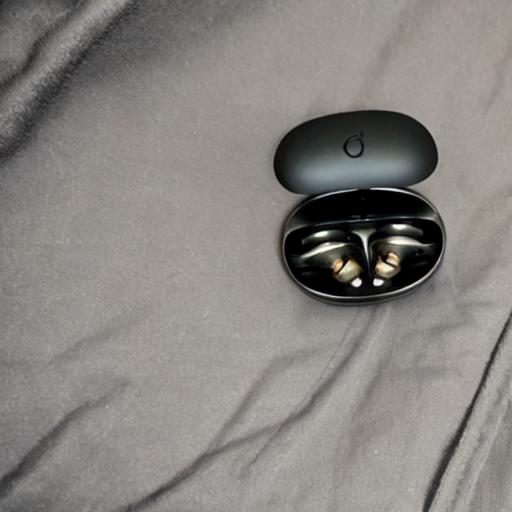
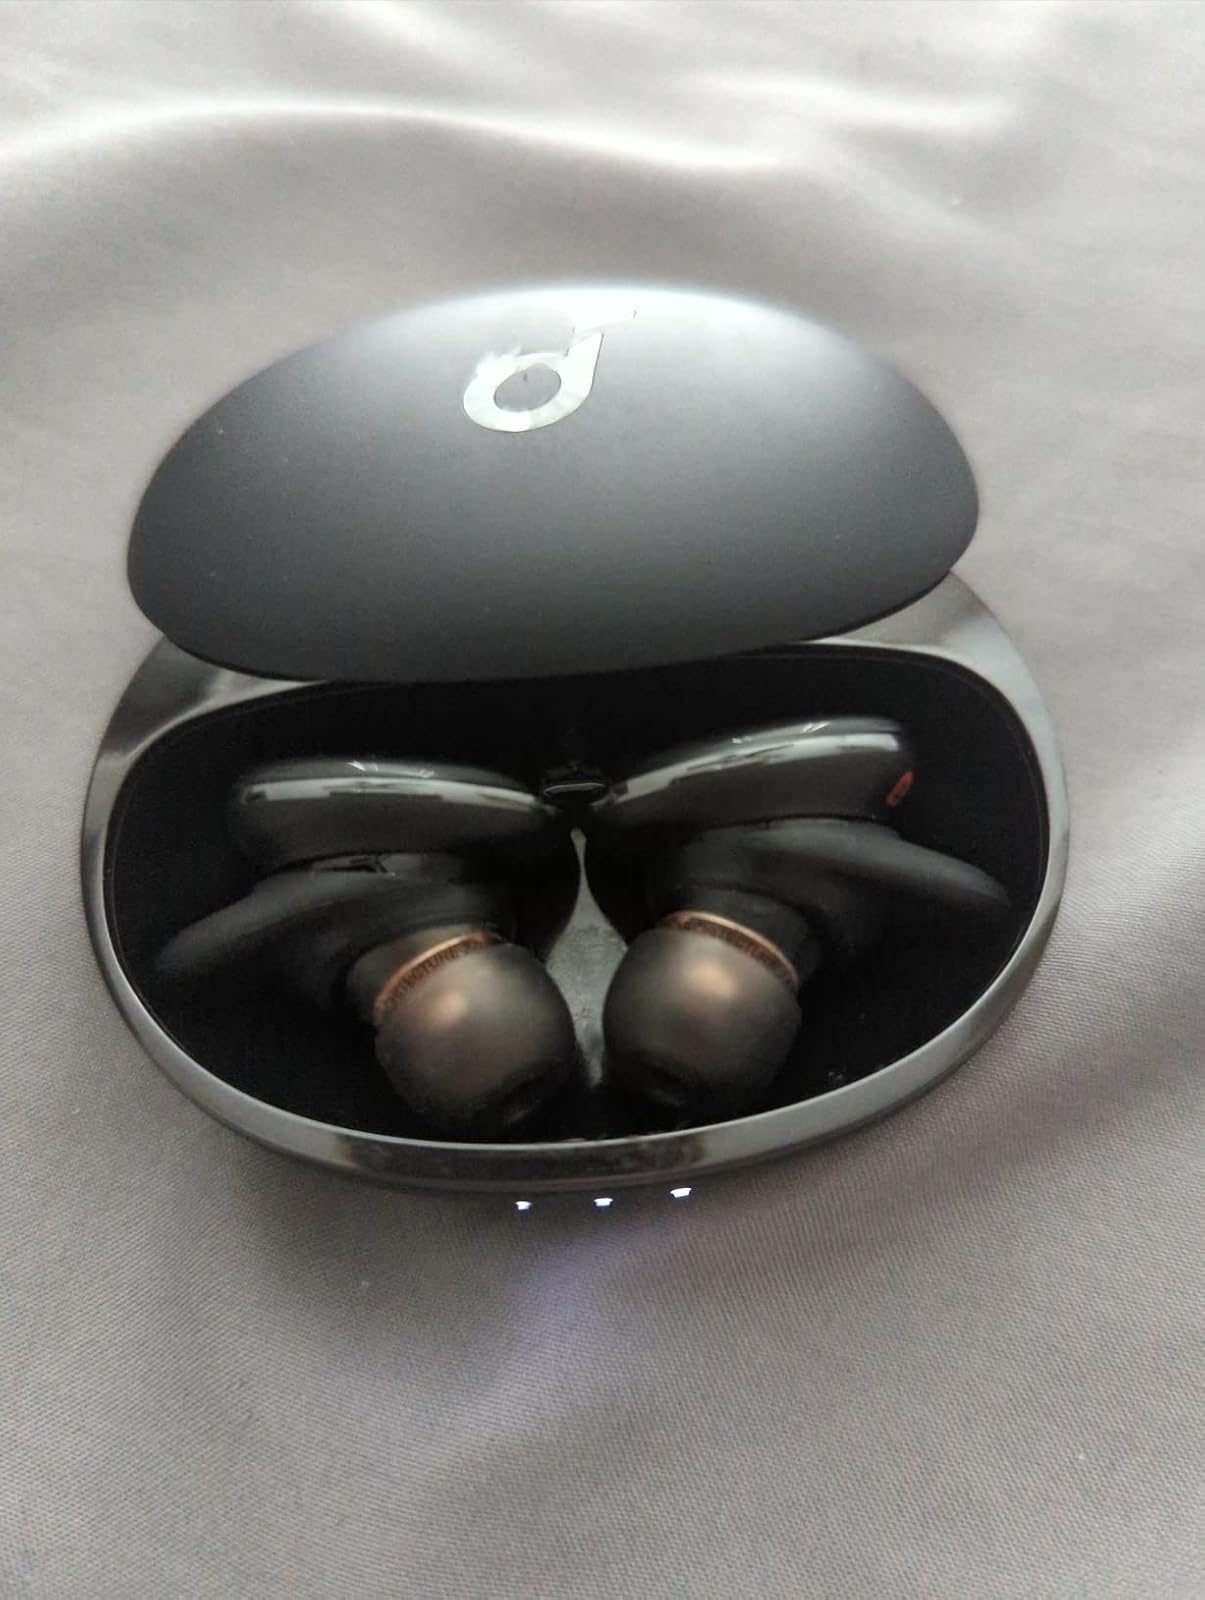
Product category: earbuds
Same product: no